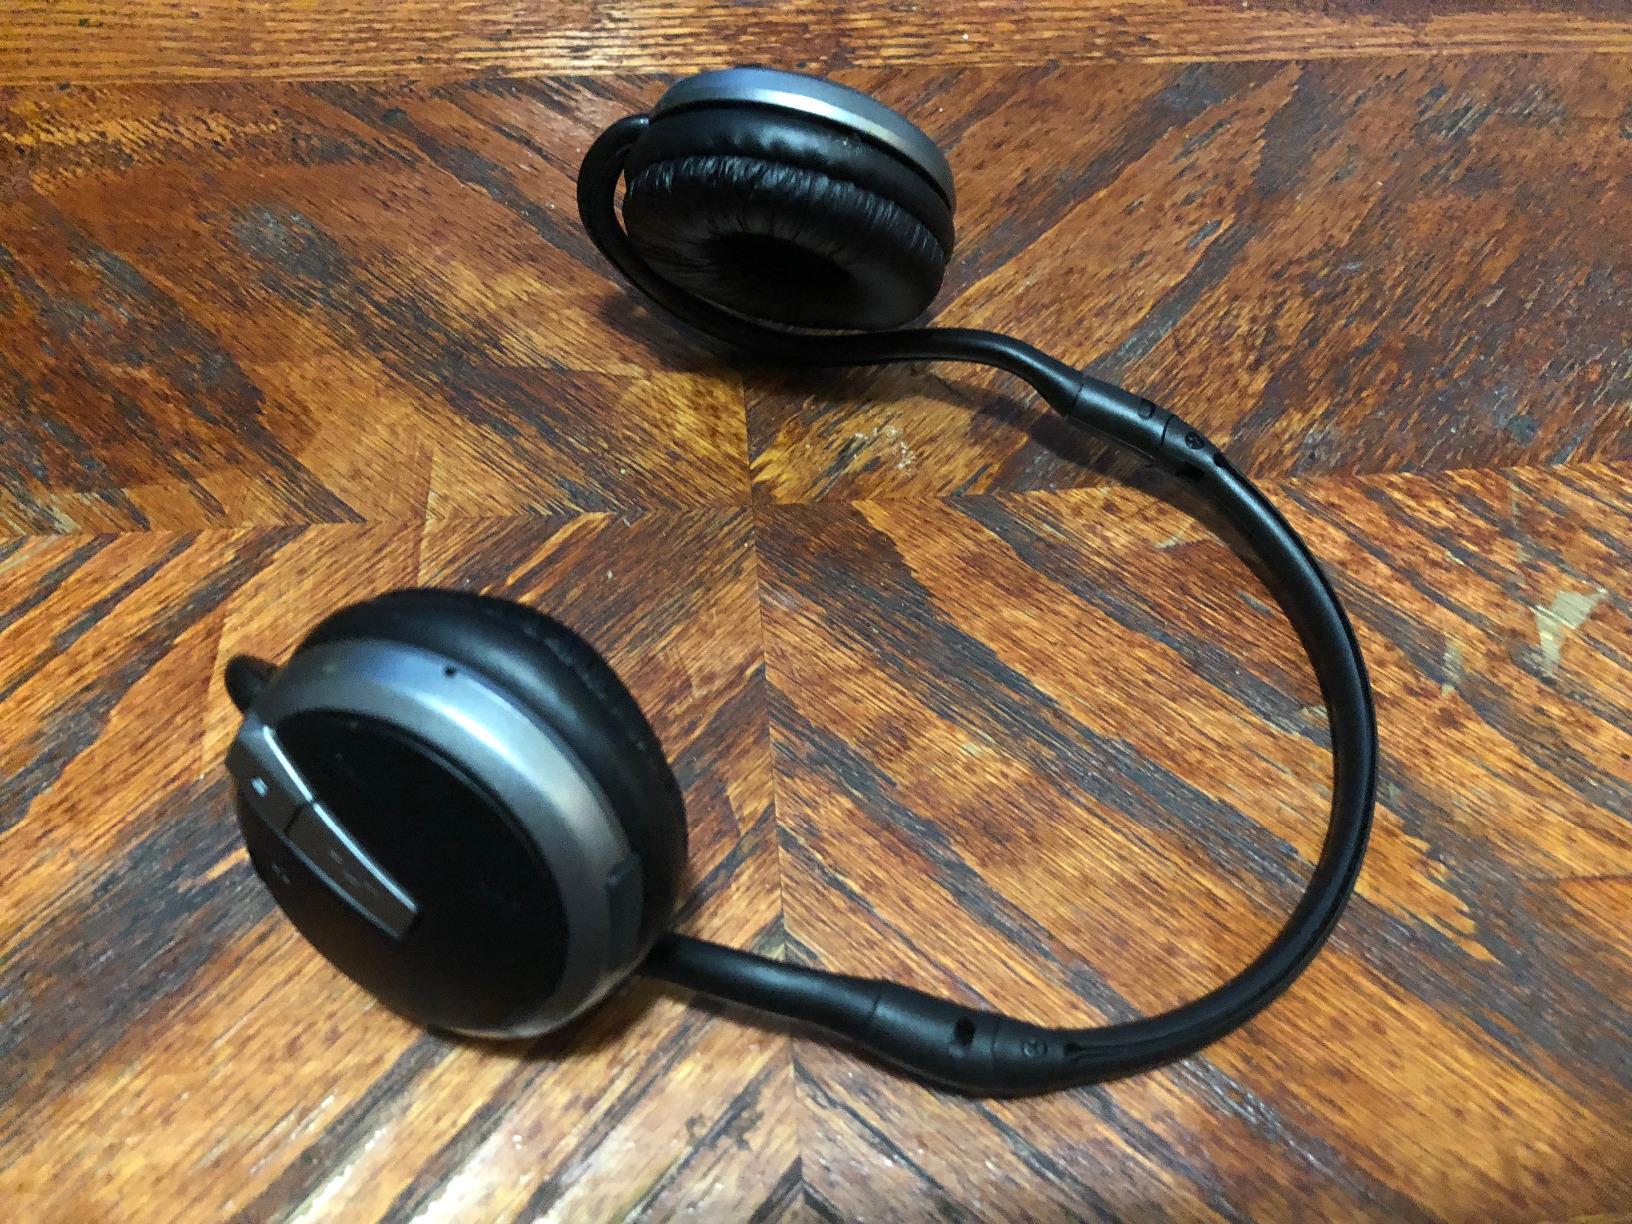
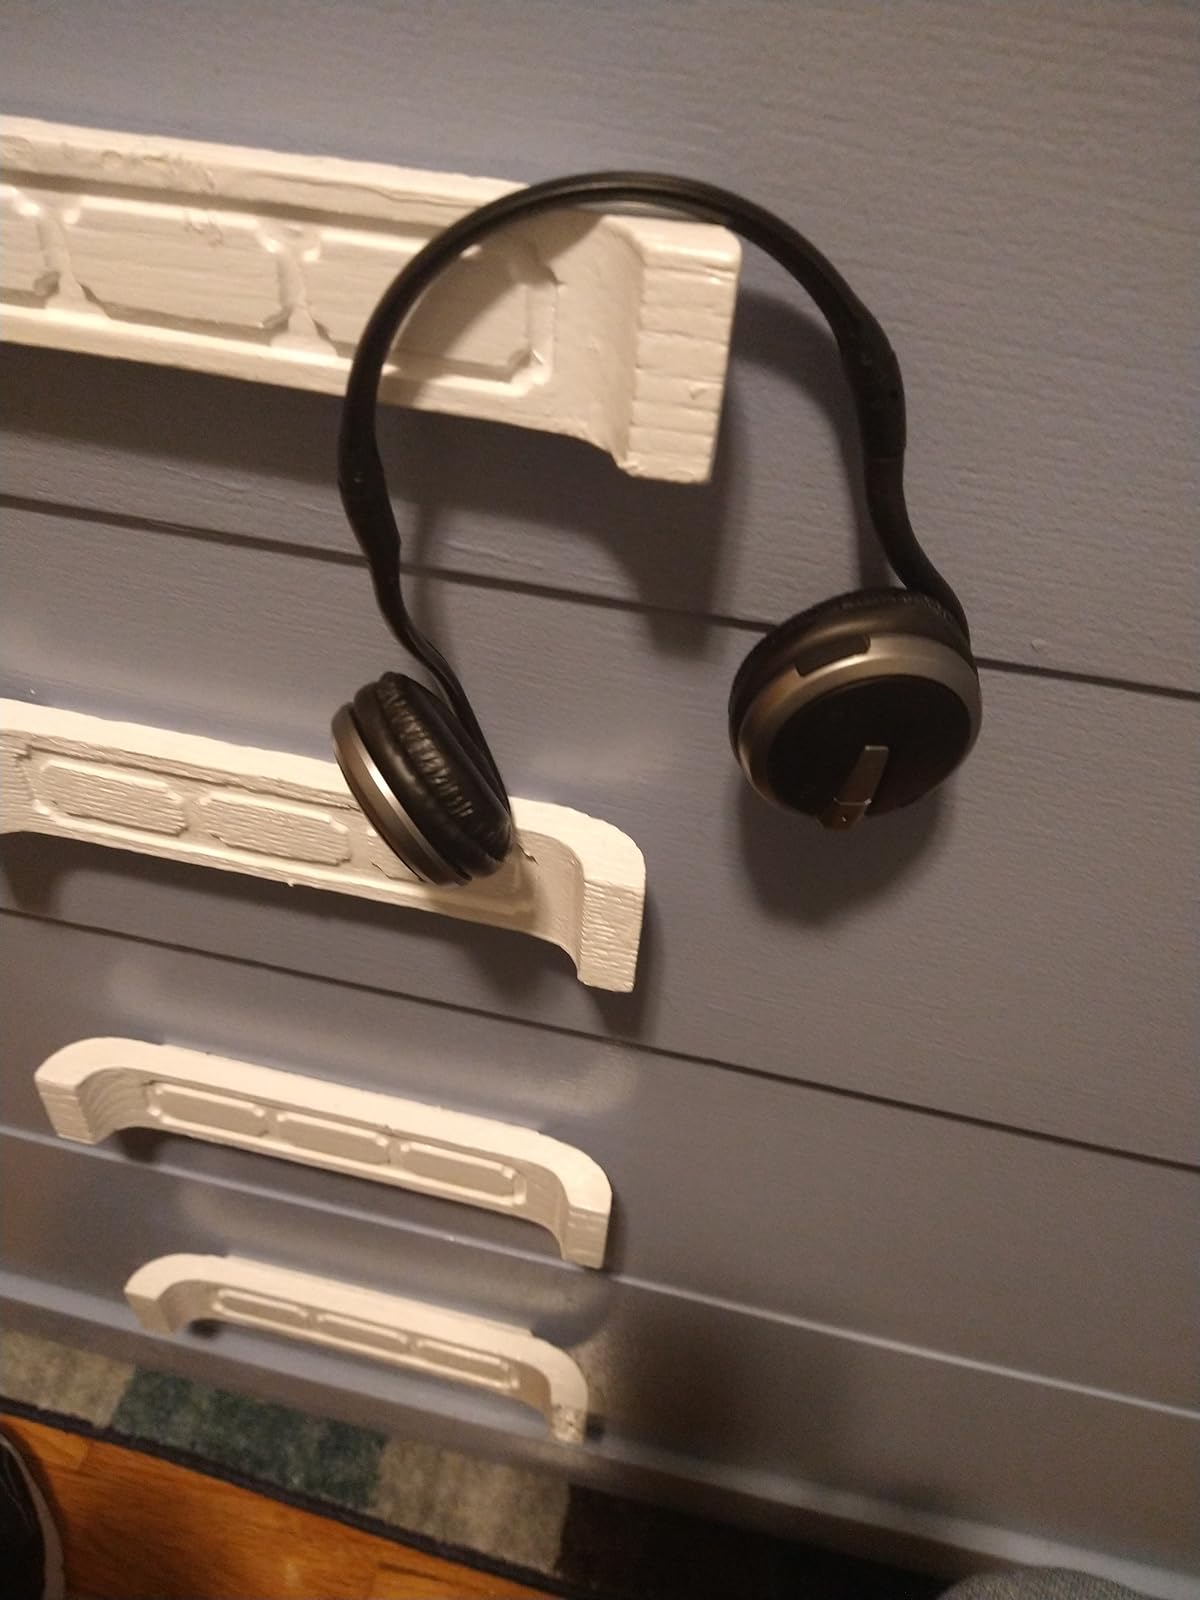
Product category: headphones
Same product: yes